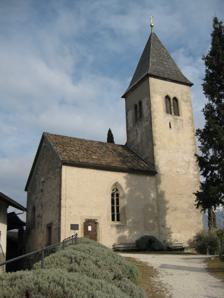
Building: St. James's Church, Kastelaz
Country: Italy
Year built: 1500
This article is an orphan , as no other articles link to it . Please introduce links to this page from related articles ; try the Find link tool for suggestions. ( September 2015 ) St. James's Church, Kastelaz St. James's Church ( German : St. Jakob in Kastelaz ) is a church on the Kastelaz hill in Tramin an der Weinstraße , South Tyrol (Italy), which is known foremost for its Romanesque frescos . The church is sometimes mistakenly called St. Jacob's. The confusion arises because German, like many other languages, uses the same word for both James and Jacob. History The apse, decorated with some of the oldest Romanesque frescos in the German sprachraum The church was built at the beginning of the 13th century. Before the church was built there was an ancient Roman place of worship dedicated to the goddess Isis on the spot. The first church consisted of a rectangular nave and an apse . A Gothic southern aisle was added in 1440 and only in 1500 was the sacristy on the northern side of the church added. Frescos St. James's Church contains one of the oldest set of frescos in the German sprachraum . Romanesque The socle of the apse contains frescos depicting beasts and threatening imaginary animals. Above this, the twelve apostles are depicting in pairs. The ceiling of the apse has a fresco showing Christ in Majesty . The socle of the chancel arch contains to the left and right depictions of Atlas , and higher up a bird-woman and a capricorn . In the spandrel , Cain and Abel are portrayed. Gothic The church is also richly decorated with Gothic frescos, made by Ambrosius Gander . Bibliography Verena Friedrich: Tramin: St. Jakob in Kastelaz. Peda-Kunstführer 781, Kunstverlag Peda-Passau 2010, ISBN 38-9643-781-X . Ursula Düriegl: Die Fabelwesen von St. Jakob in Kastelaz bei Tramin. Romanische Bilderwelt antiken und vorantiken Ursprungs. Böhlau Verlag, Wien 2003, ISBN 32-0577-039-0 . External links Media related to St. Jakob, Kastellaz at Wikimedia Commons 46°20′40″N 11°14′30″E / 46.34444°N 11.24167°E / 46.34444; 11.24167 Authority control databases : National Germany